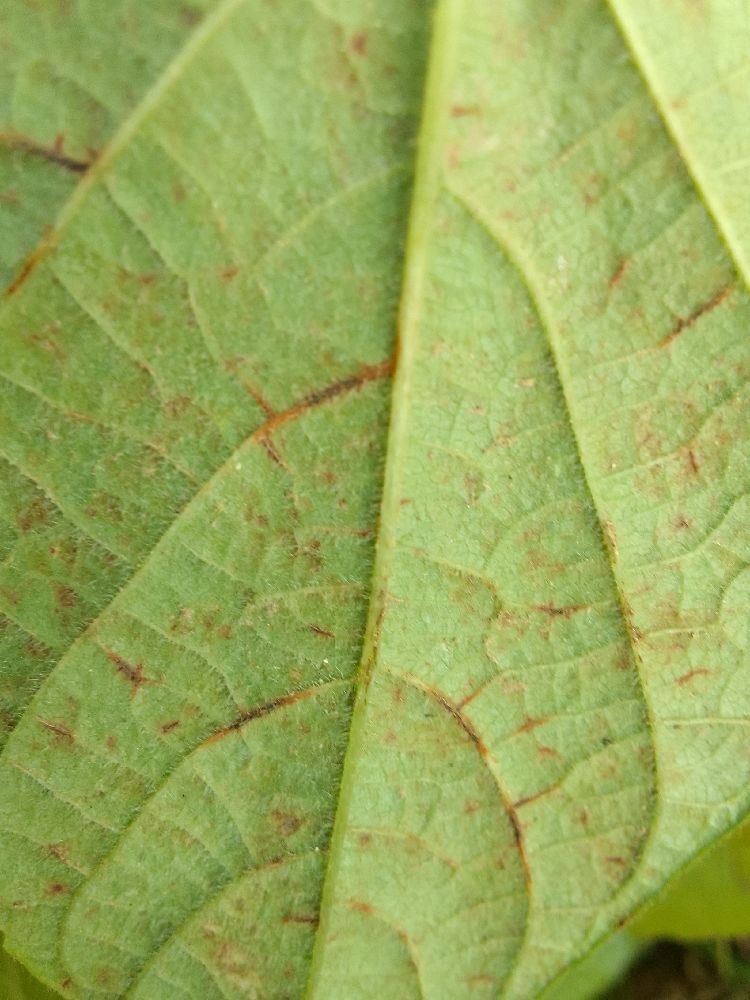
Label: anthracnose